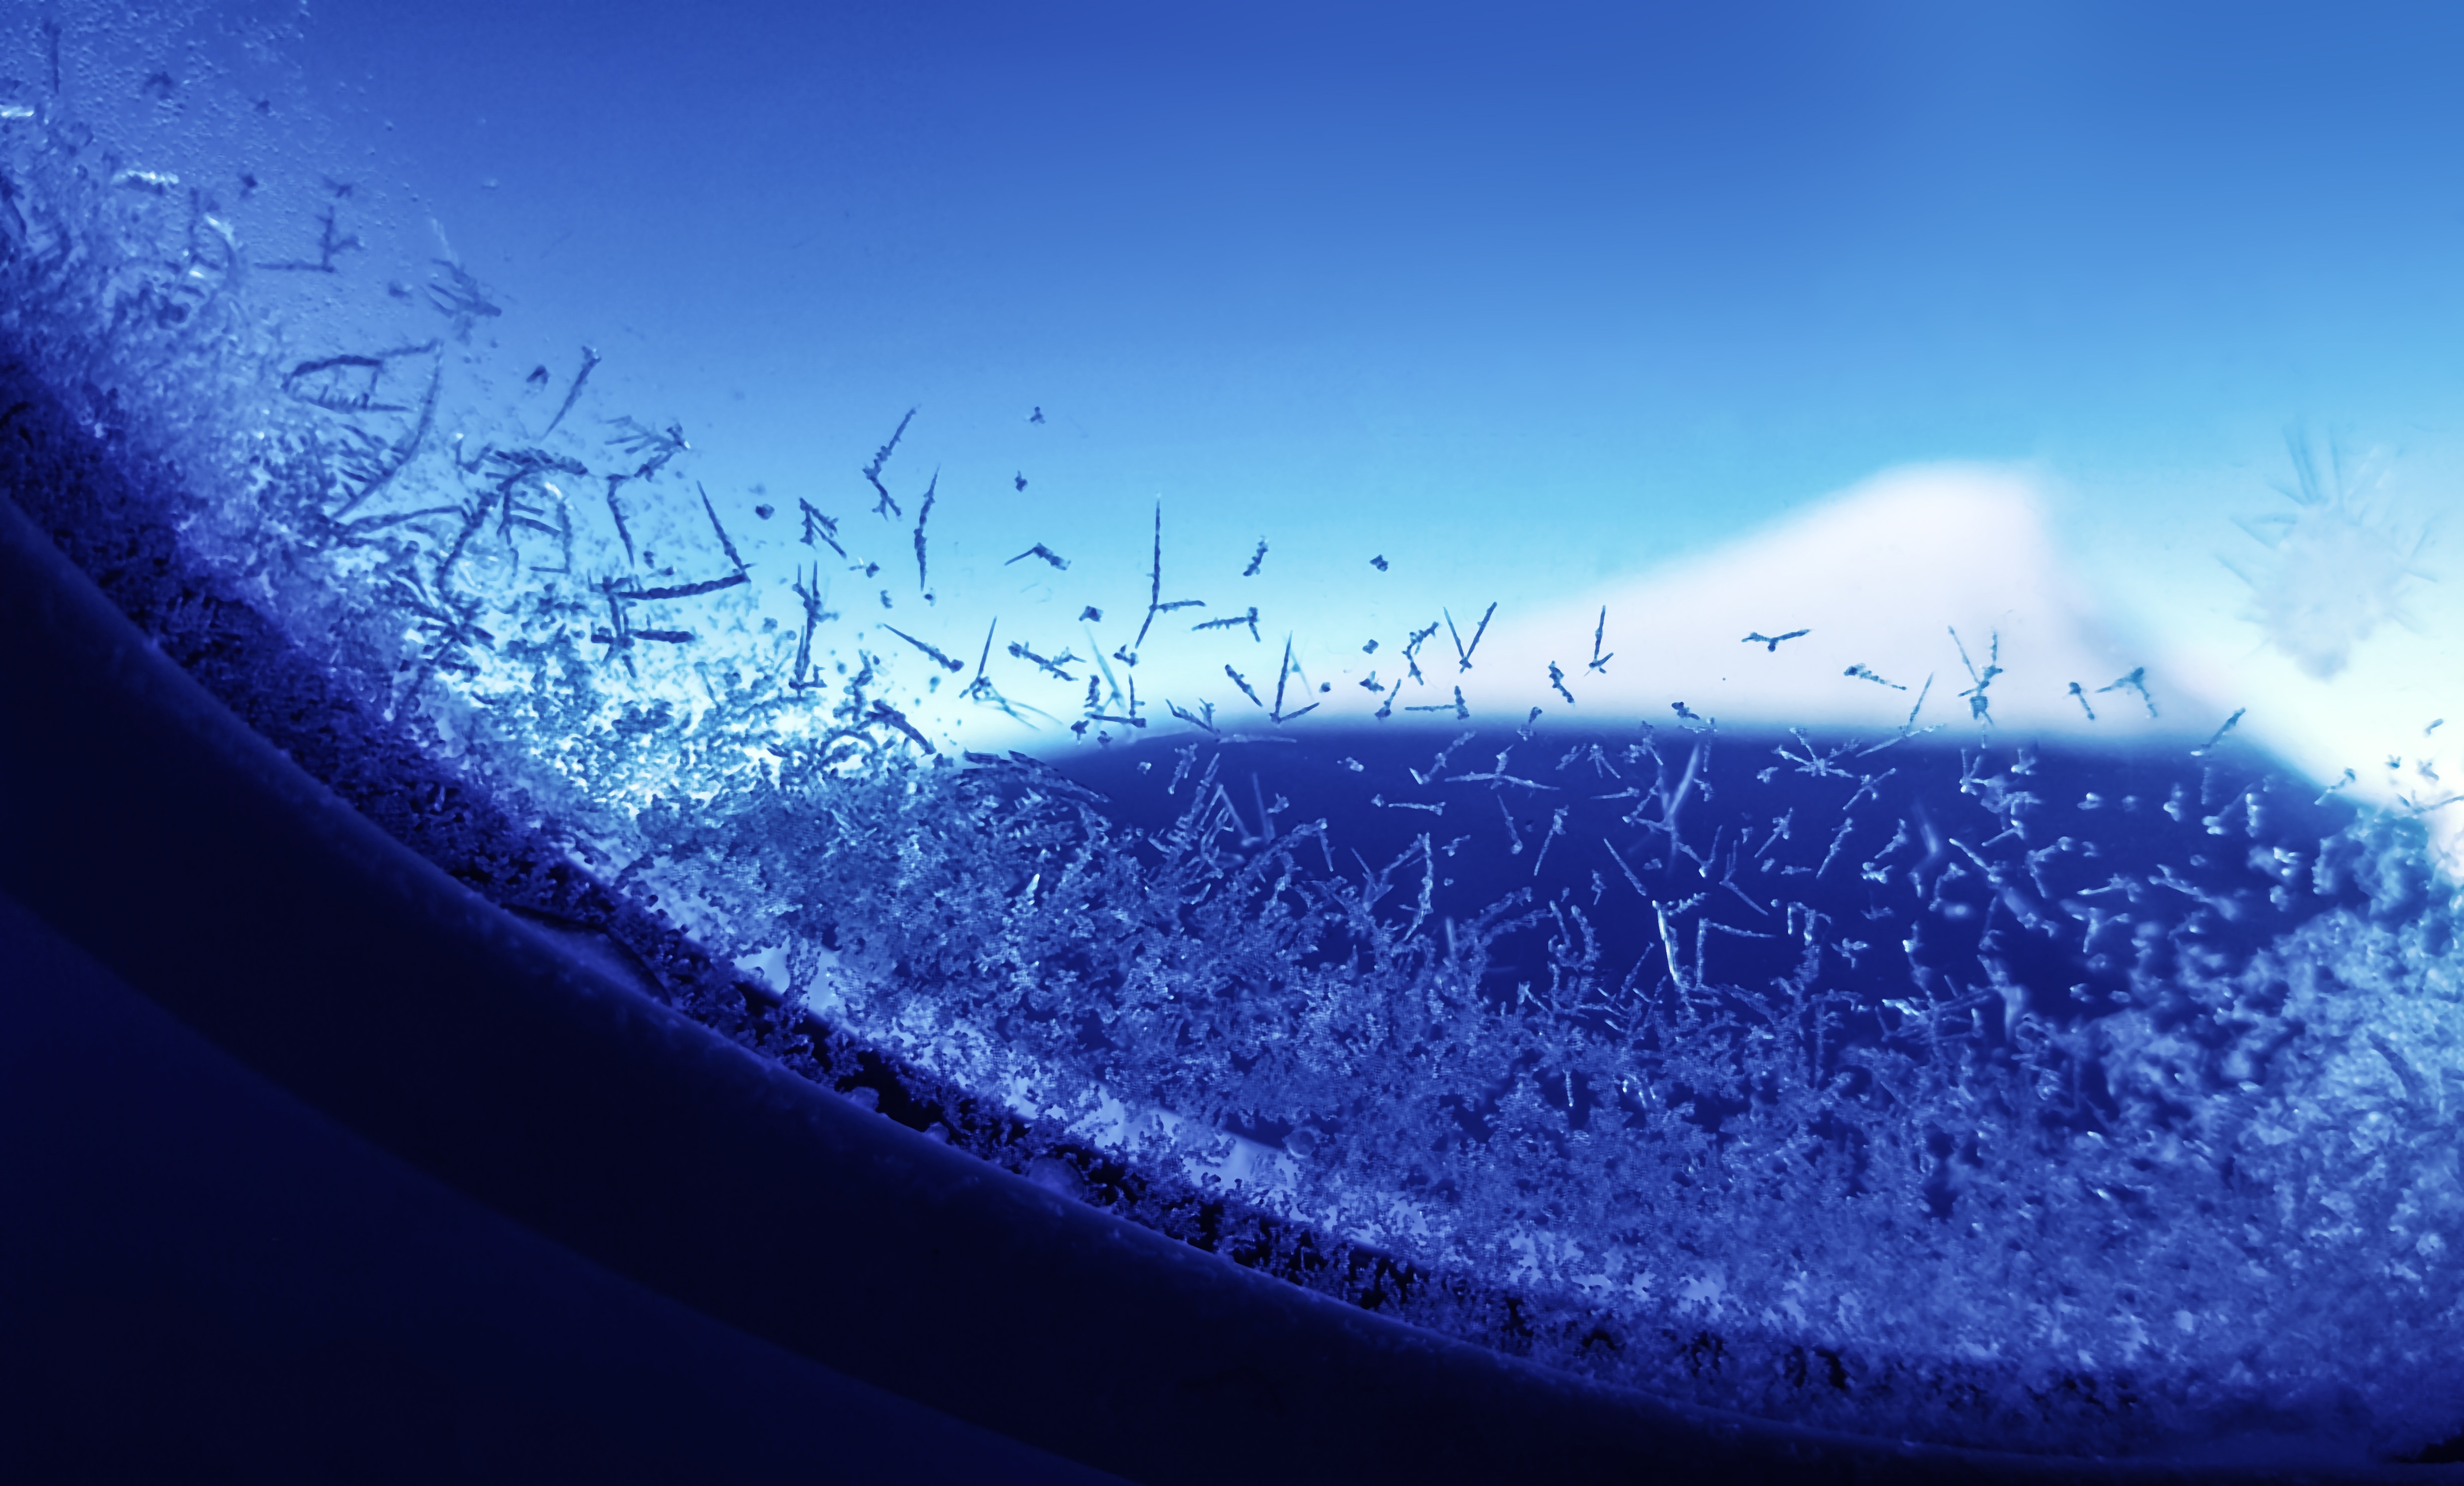
water, horizon, sky, window, atmosphere, travel, aircraft, flight, blue, flake, wings, gel, freezing, phenomenon, macro photography, plane view, aircraft flight, atmosphere of earth, computer wallpaper, water resources